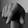
ASL letter: Q